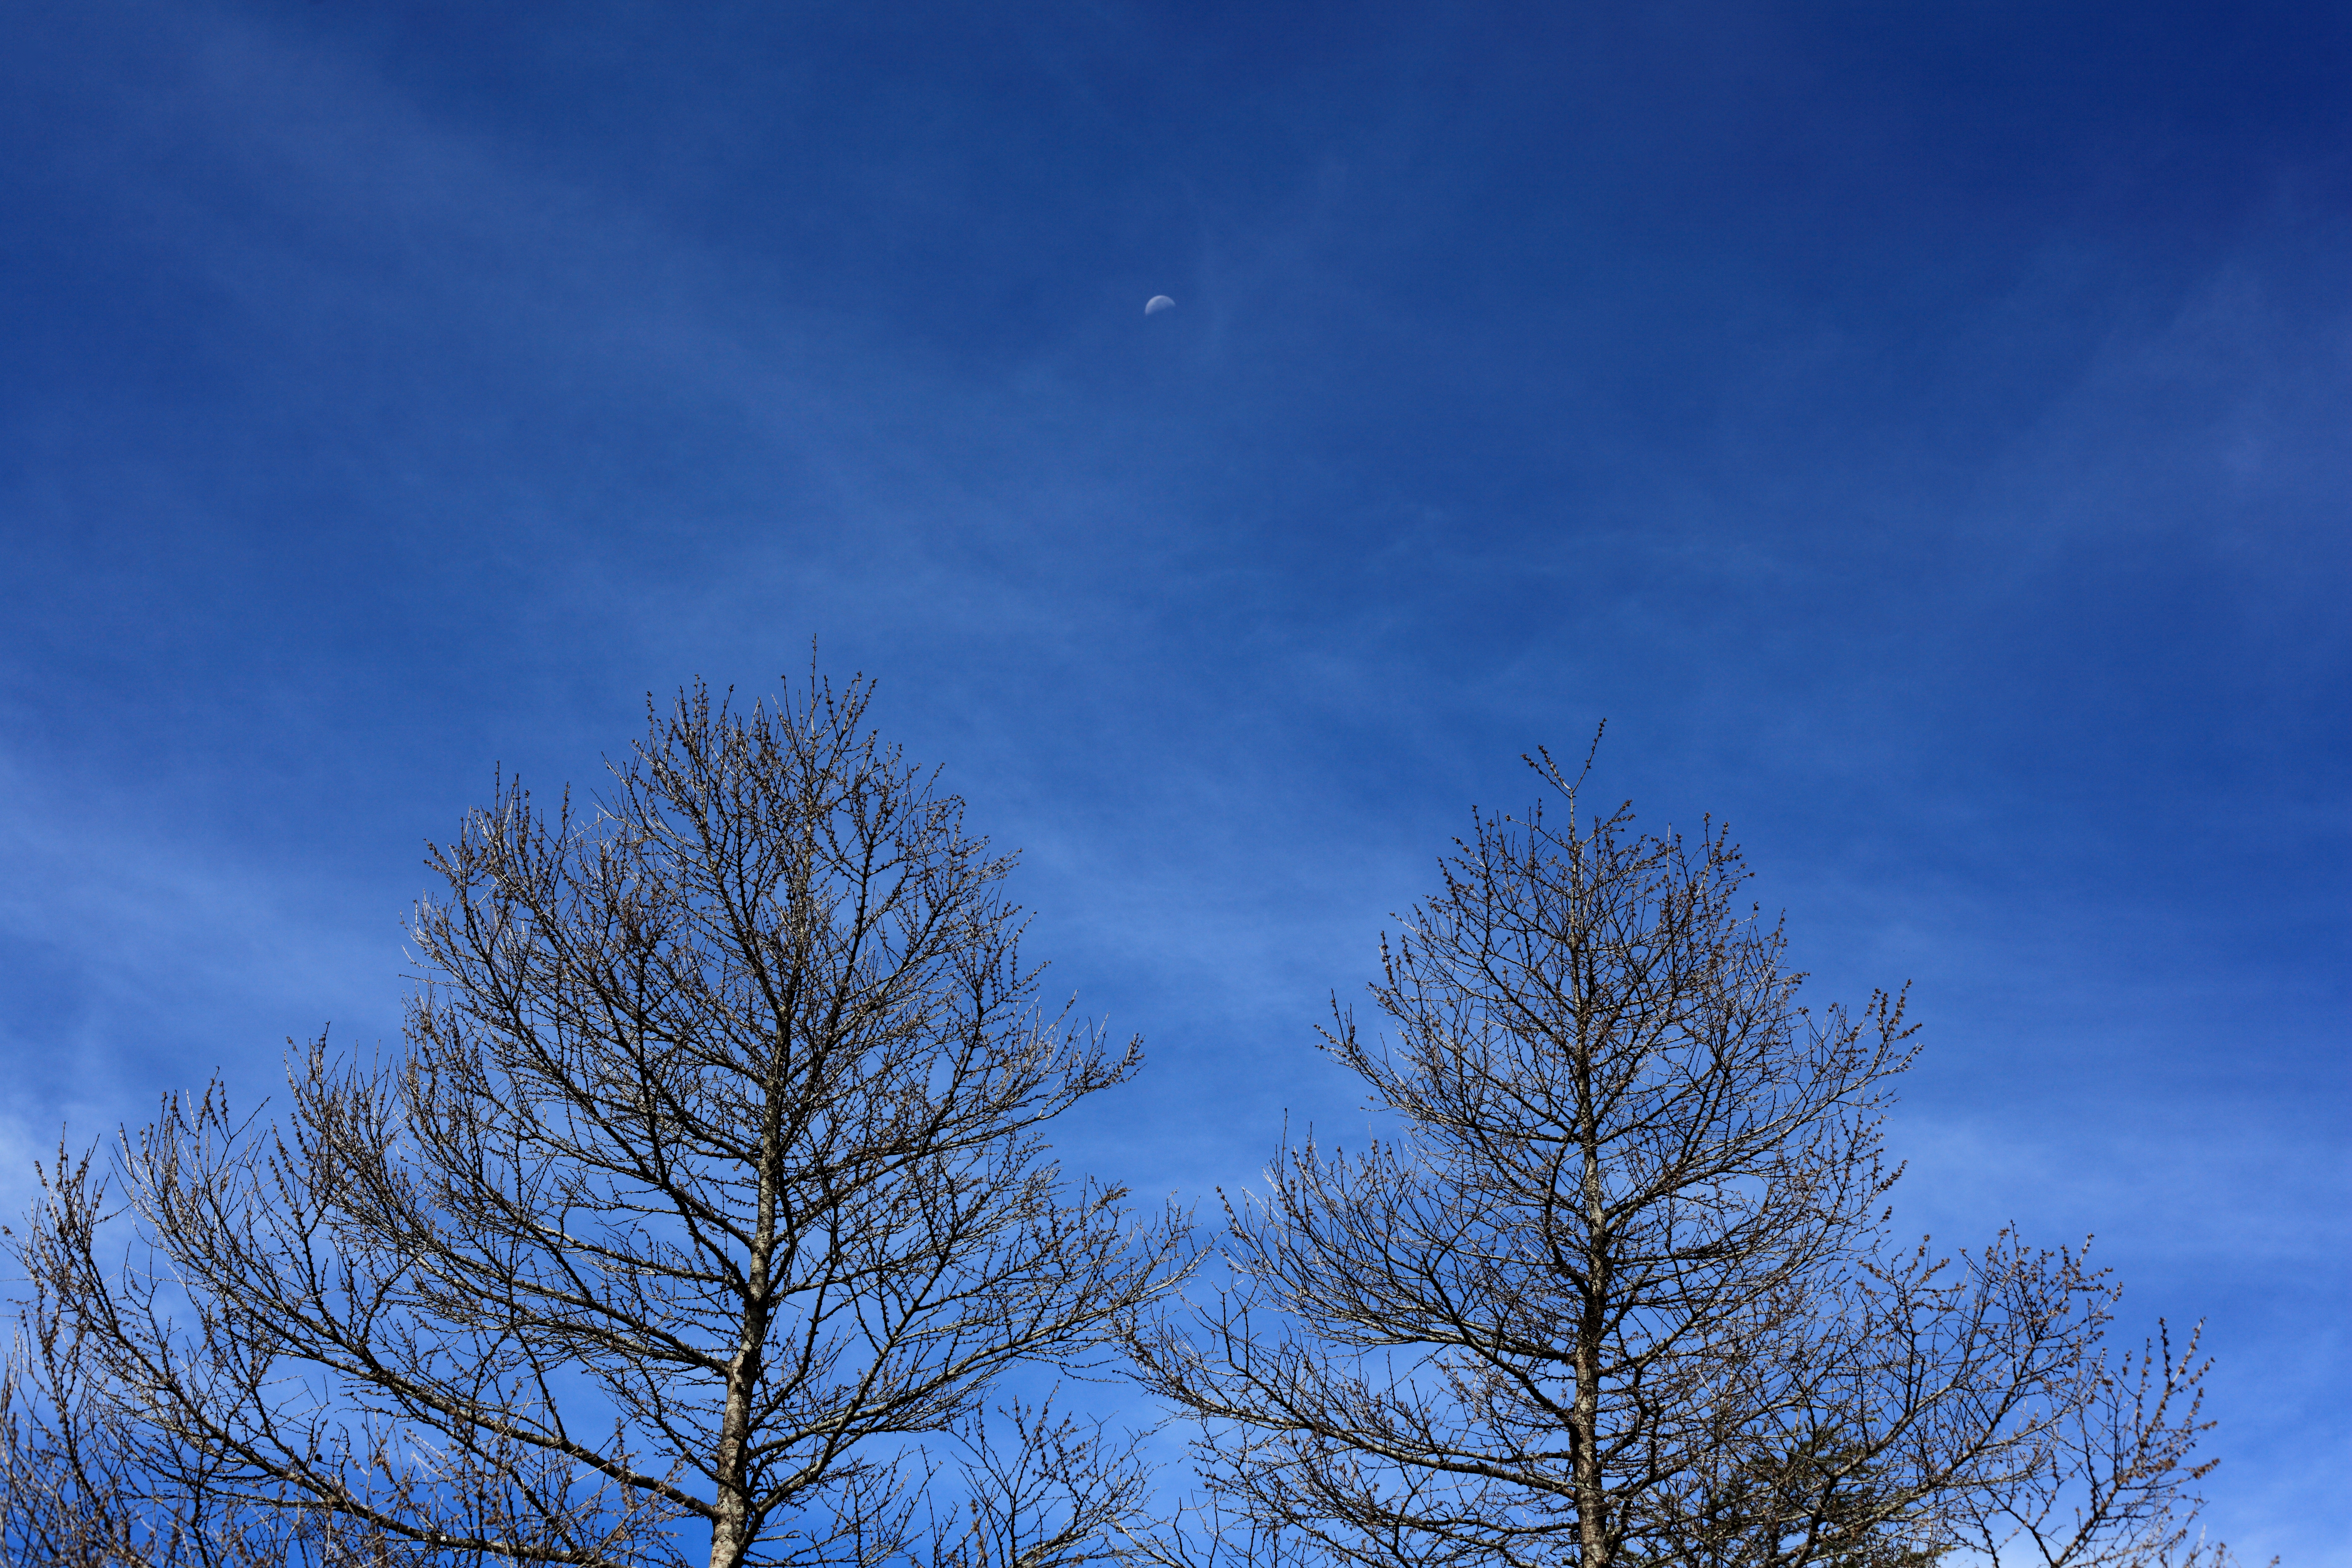
tree, nature, branch, snow, winter, cloud, plant, sky, sunlight, frost, dawn, atmosphere, dusk, evening, high, weather, blue, highland, season, clouds, plateau, 5d, hires, markii, hi, res, resolution, nagano, matsumoto, utsukushigahara, freezing, woody plant